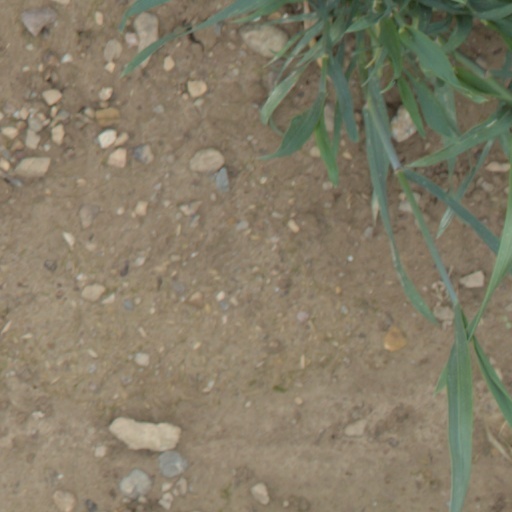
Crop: wheat